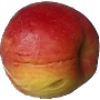
Label: red_yellow_apple